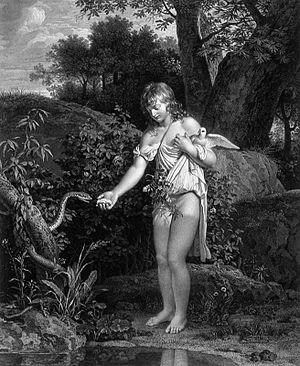
Jean Guillaume Balvay, dit Charles Clément Bervic, né le 23 mai 1756 à Paris où il est mort le 23 mars 1822, est un graveur français.
Jean François Léonor Mérimée, dit Léonor Mérimée, né à Chambrais le 16 septembre 1757 et mort à Paris en 1836, est un littérateur, peintre et chimiste spécialisé dans l’art industriel et décoratif français.